Spacetime

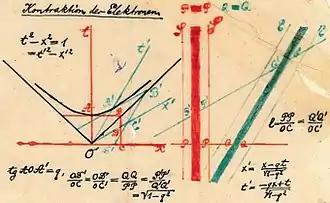
Figure 1–4. Hand-colored transparency presented by Minkowski in his 1908 "Raum und Zeit" lecture

On 5 November 1907 (a little more than a year before his death), Minkowski introduced his geometric interpretation of spacetime in a lecture to the Göttingen Mathematical society with the title, "The Relativity Principle" ("Das Relativitätsprinzip"). On 21 September 1908, Minkowski presented his talk, "Space and Time" ("Raum und Zeit"), to the German Society of Scientists and Physicians. The opening words of "Space and Time" include Minkowski's statement that "Henceforth, space for itself, and time for itself shall completely reduce to a mere shadow, and only some sort of union of the two shall preserve independence." "Space and Time" included the first public presentation of spacetime diagrams (Fig. 1-4), and included a remarkable demonstration that the concept of the "invariant interval" (discussed below), along with the empirical observation that the speed of light is finite, allows derivation of the entirety of special relativity.